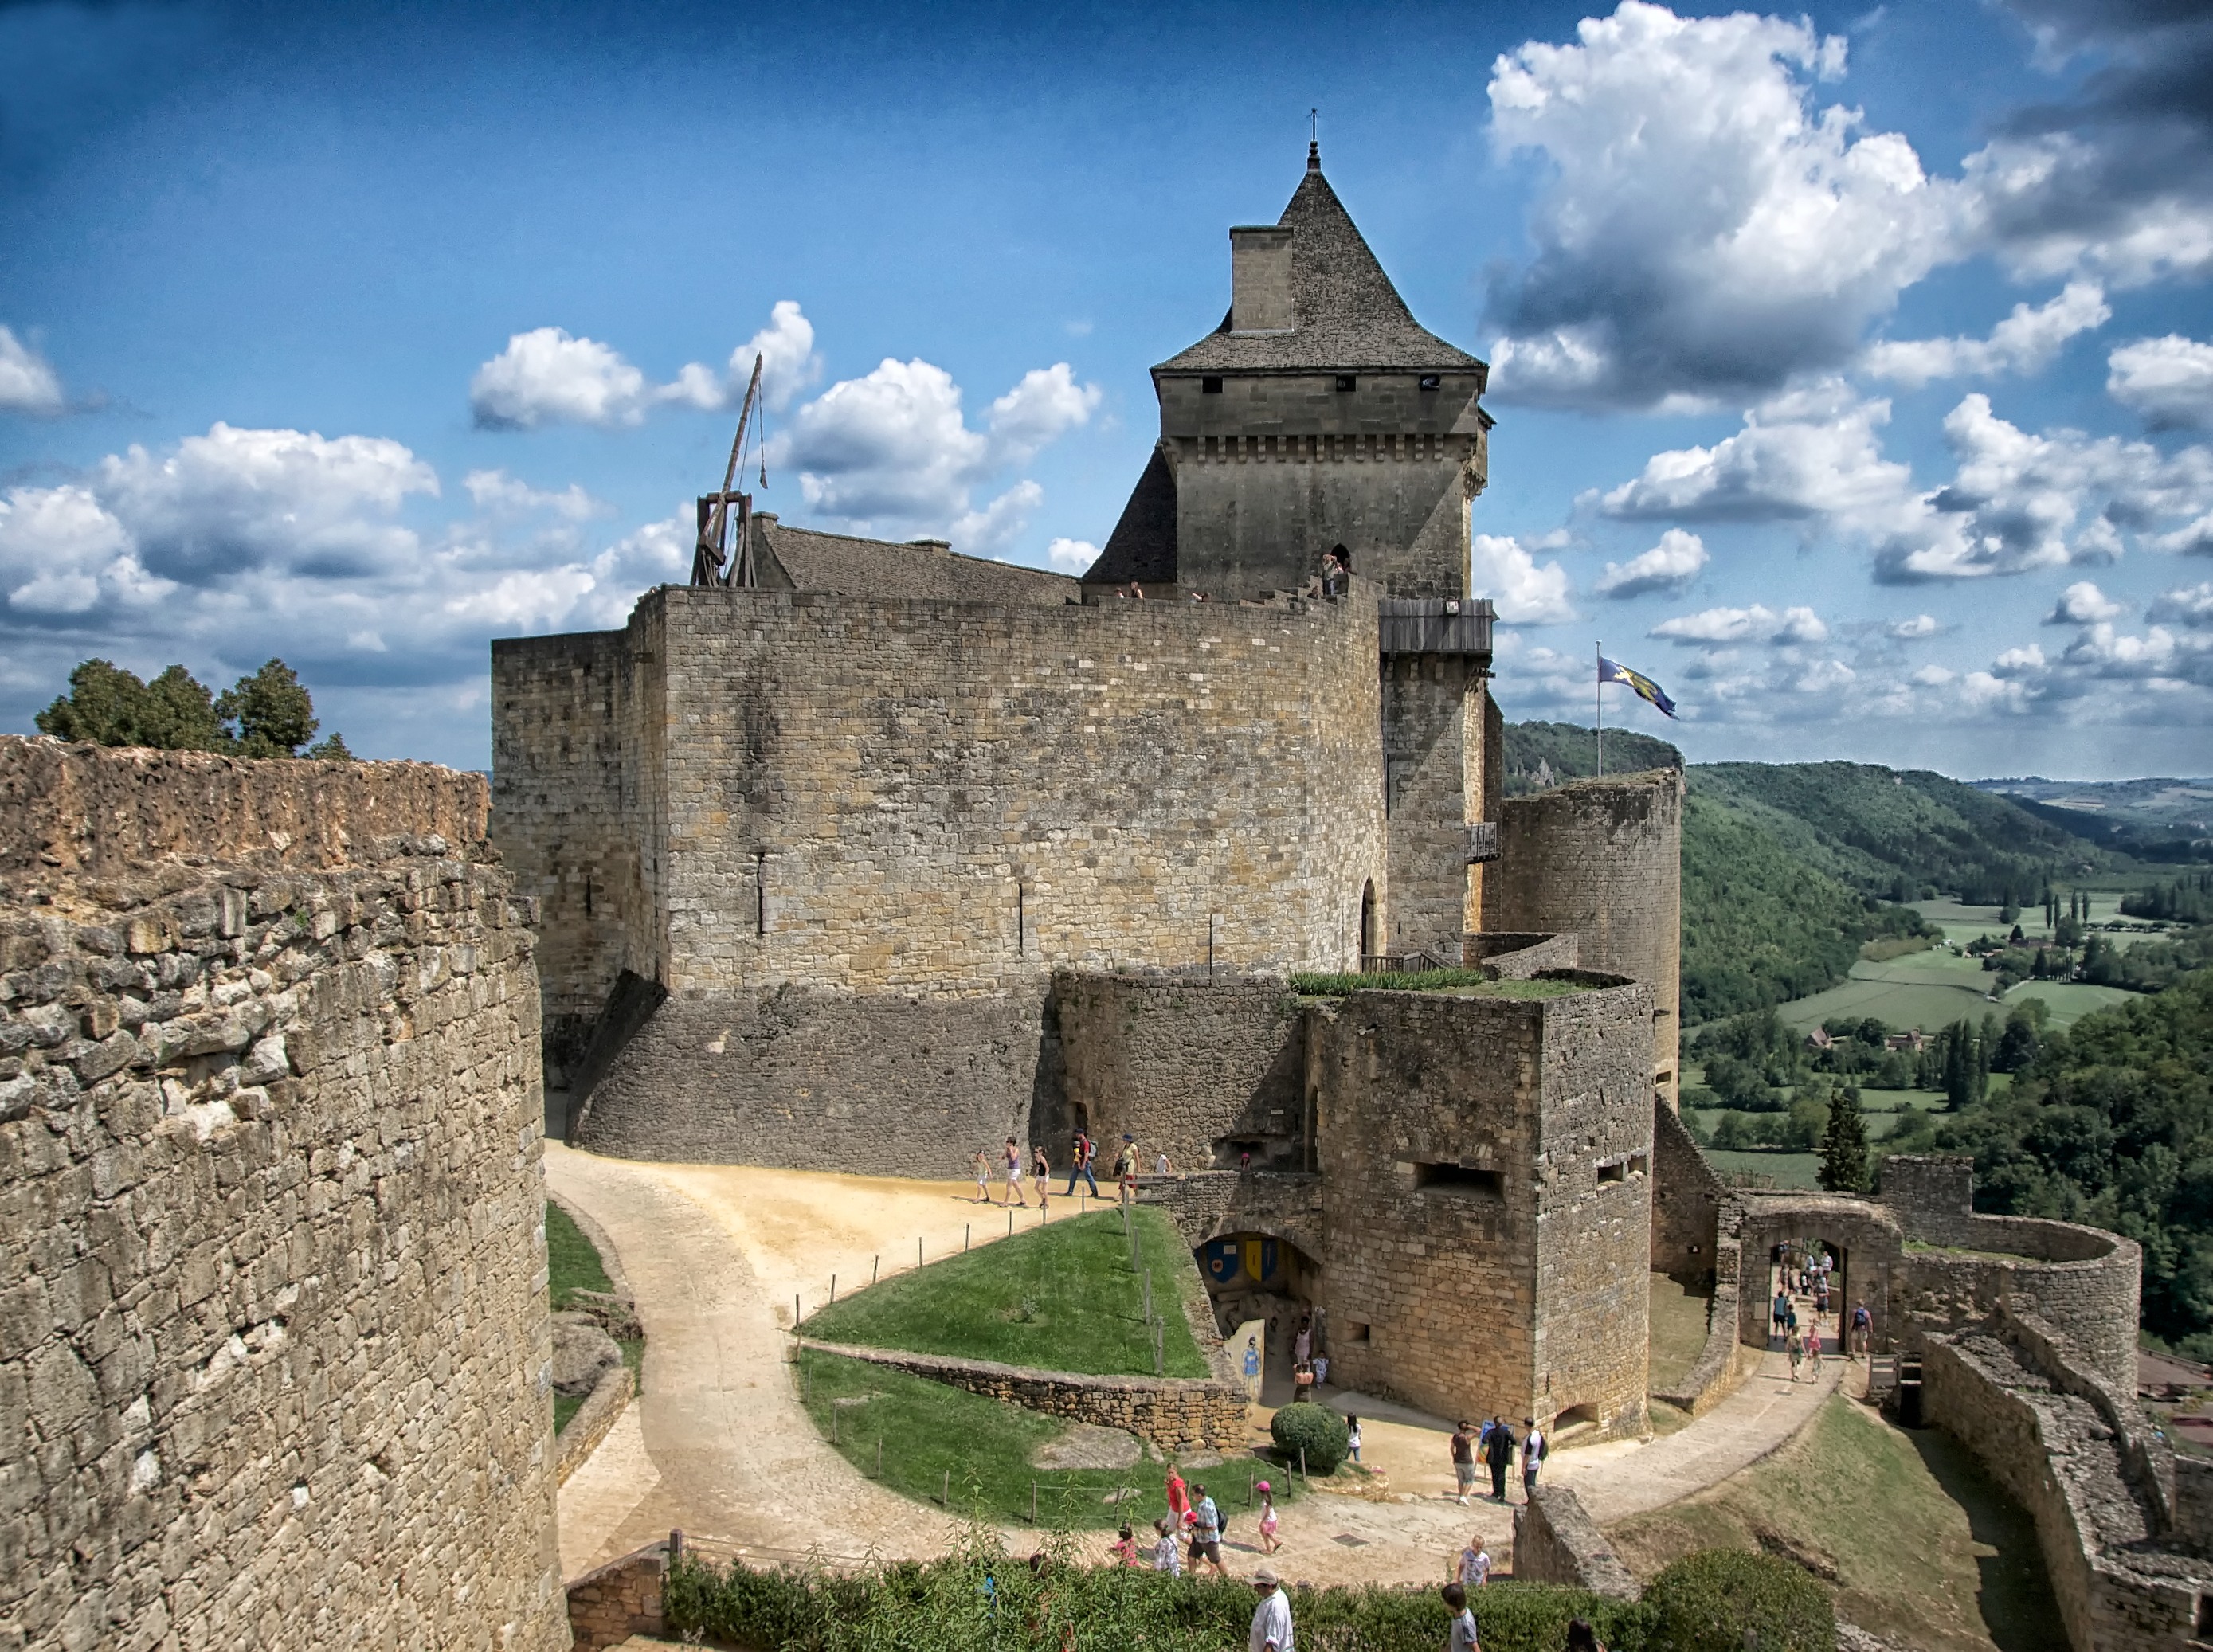
landscape, nature, architecture, sky, building, chateau, france, scenic, castle, landmark, historic, fortification, tourism, outside, clouds, ruins, monastery, abbey, estate, dordogne, middle ages, historic site, ancient history, chateau de castelnaud